Bruce Crabtree

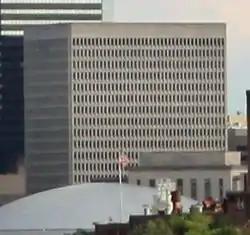
The Andrew Jackson State Office Building, designed by Taylor & Crabtree.

Crabtree co-founded the architectural firm Taylor & Crabtree in 1952. They designed Ben West Library (then the Nashville Public Library) in 1966, the Andrew Jackson State Office Building in 1969, the James K. Polk State Office Building in 1981, and the Rachel Jackson State Office Building in 1985. He was elected as a fellow of the American Institute of Architects in 1983. With fellow architects David and Ed Johnson, Crabtree co-founded Johnson Johnson Crabtree Architects, another architectural firm, in 1991. Crabtree also designed the St. Henry Catholic Church.